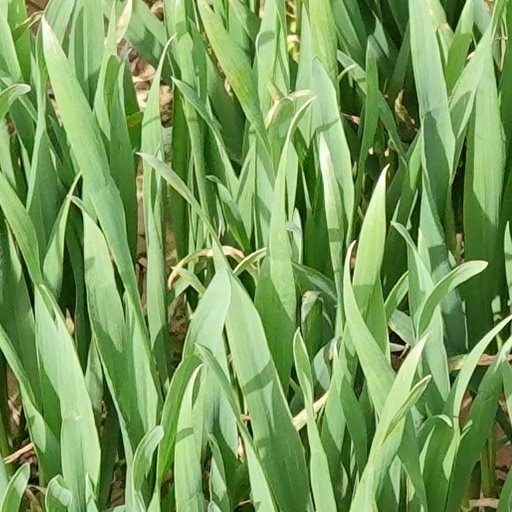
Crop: wheat